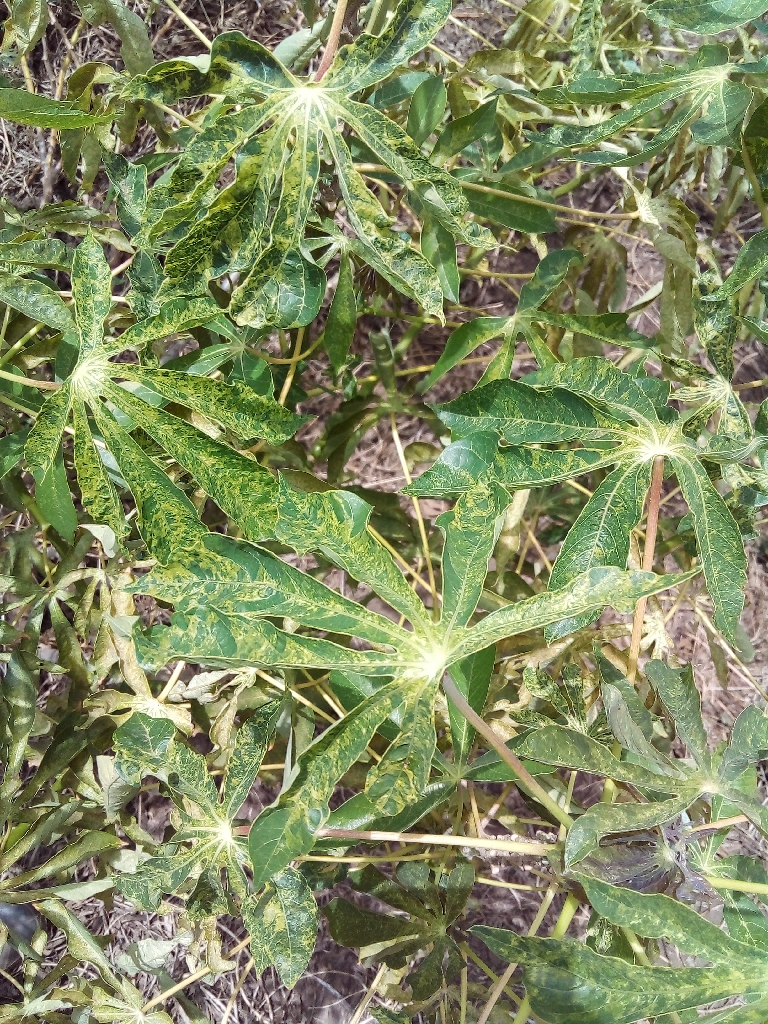
Label: cassava mosaic disease (cmd)